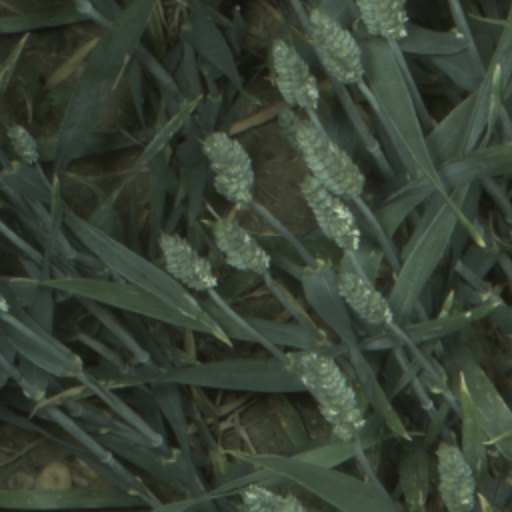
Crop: wheat